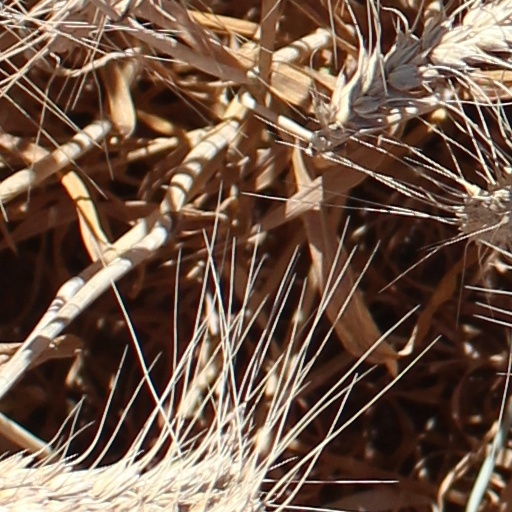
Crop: wheat